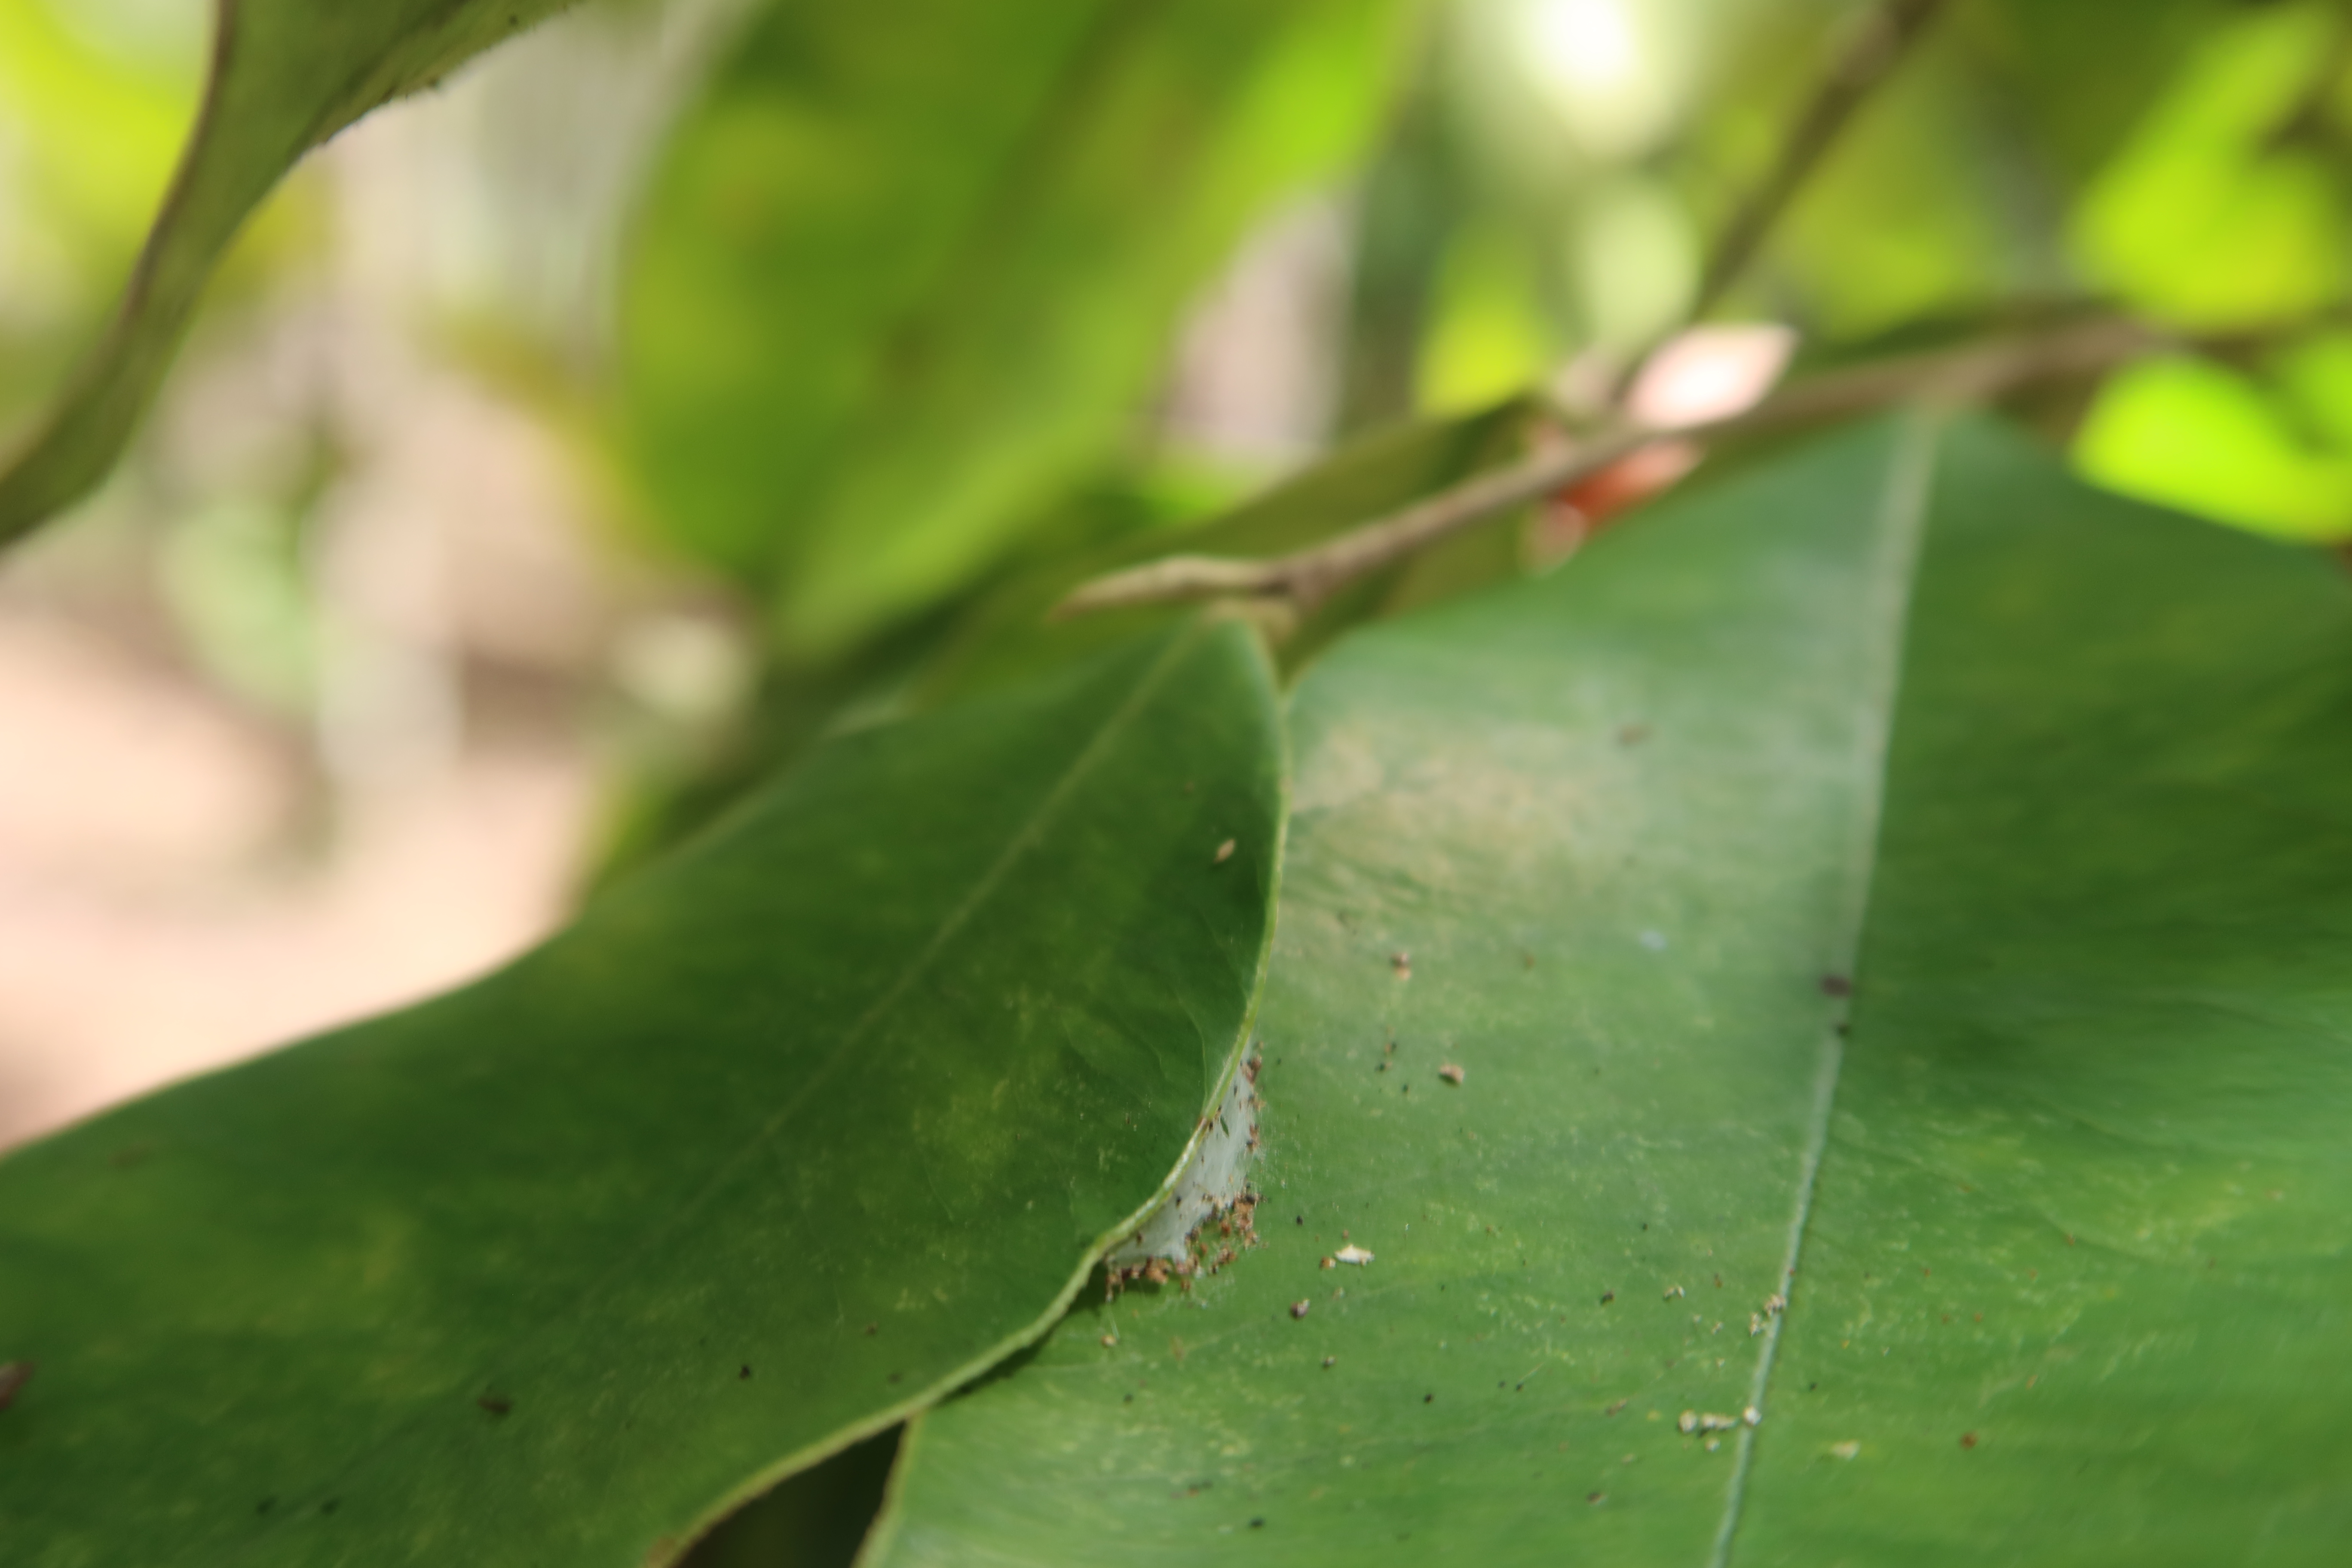
Label: Spiders